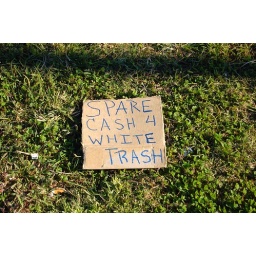
Saw this sign on the ground in front of some bums...that it was funny..